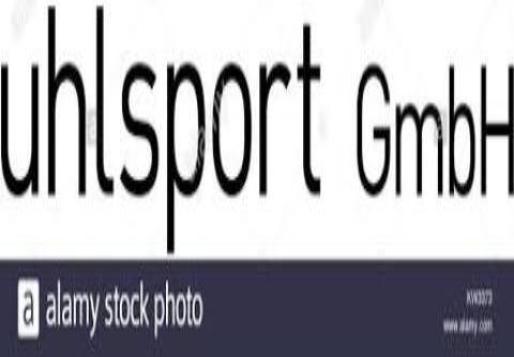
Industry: Sports